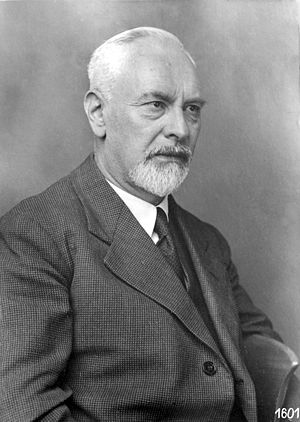
Ludwig Prandtl
Ludwig Prandtl var en tysk fysiker, der især beskæftigede sig med aerodynamik. Han foretog banebrydende forskning inden for matematisk analyse, hvilket fik afgørende betydning for den ingeniørmæssige forskning, der står bag opsendelsen af rumfartøjer. Han har lagt navn til Prandtls tal, et mål for forholdet mellem diffusionskoefficienterne for hastighed og varme i hydrodynamiske systemer.